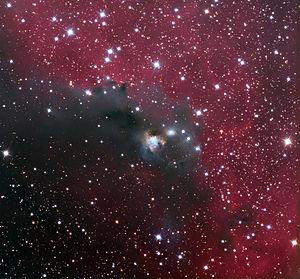
NGC 2327 est une nébuleuse en émission située dans la constellation du Grand Chien. Elle a été découverte par l'astronome germano-britannique William Herschel en 1785.